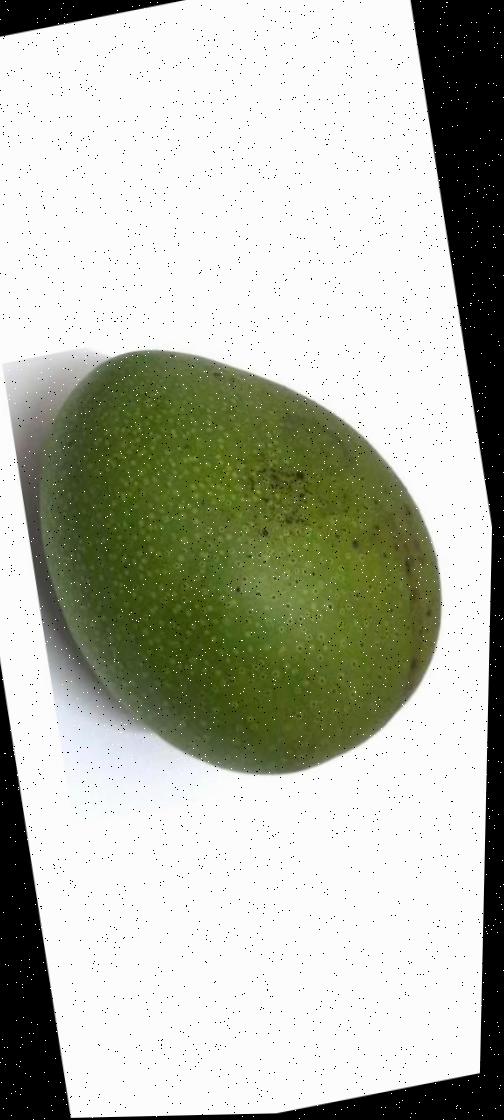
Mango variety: Ashshina Zhinuk